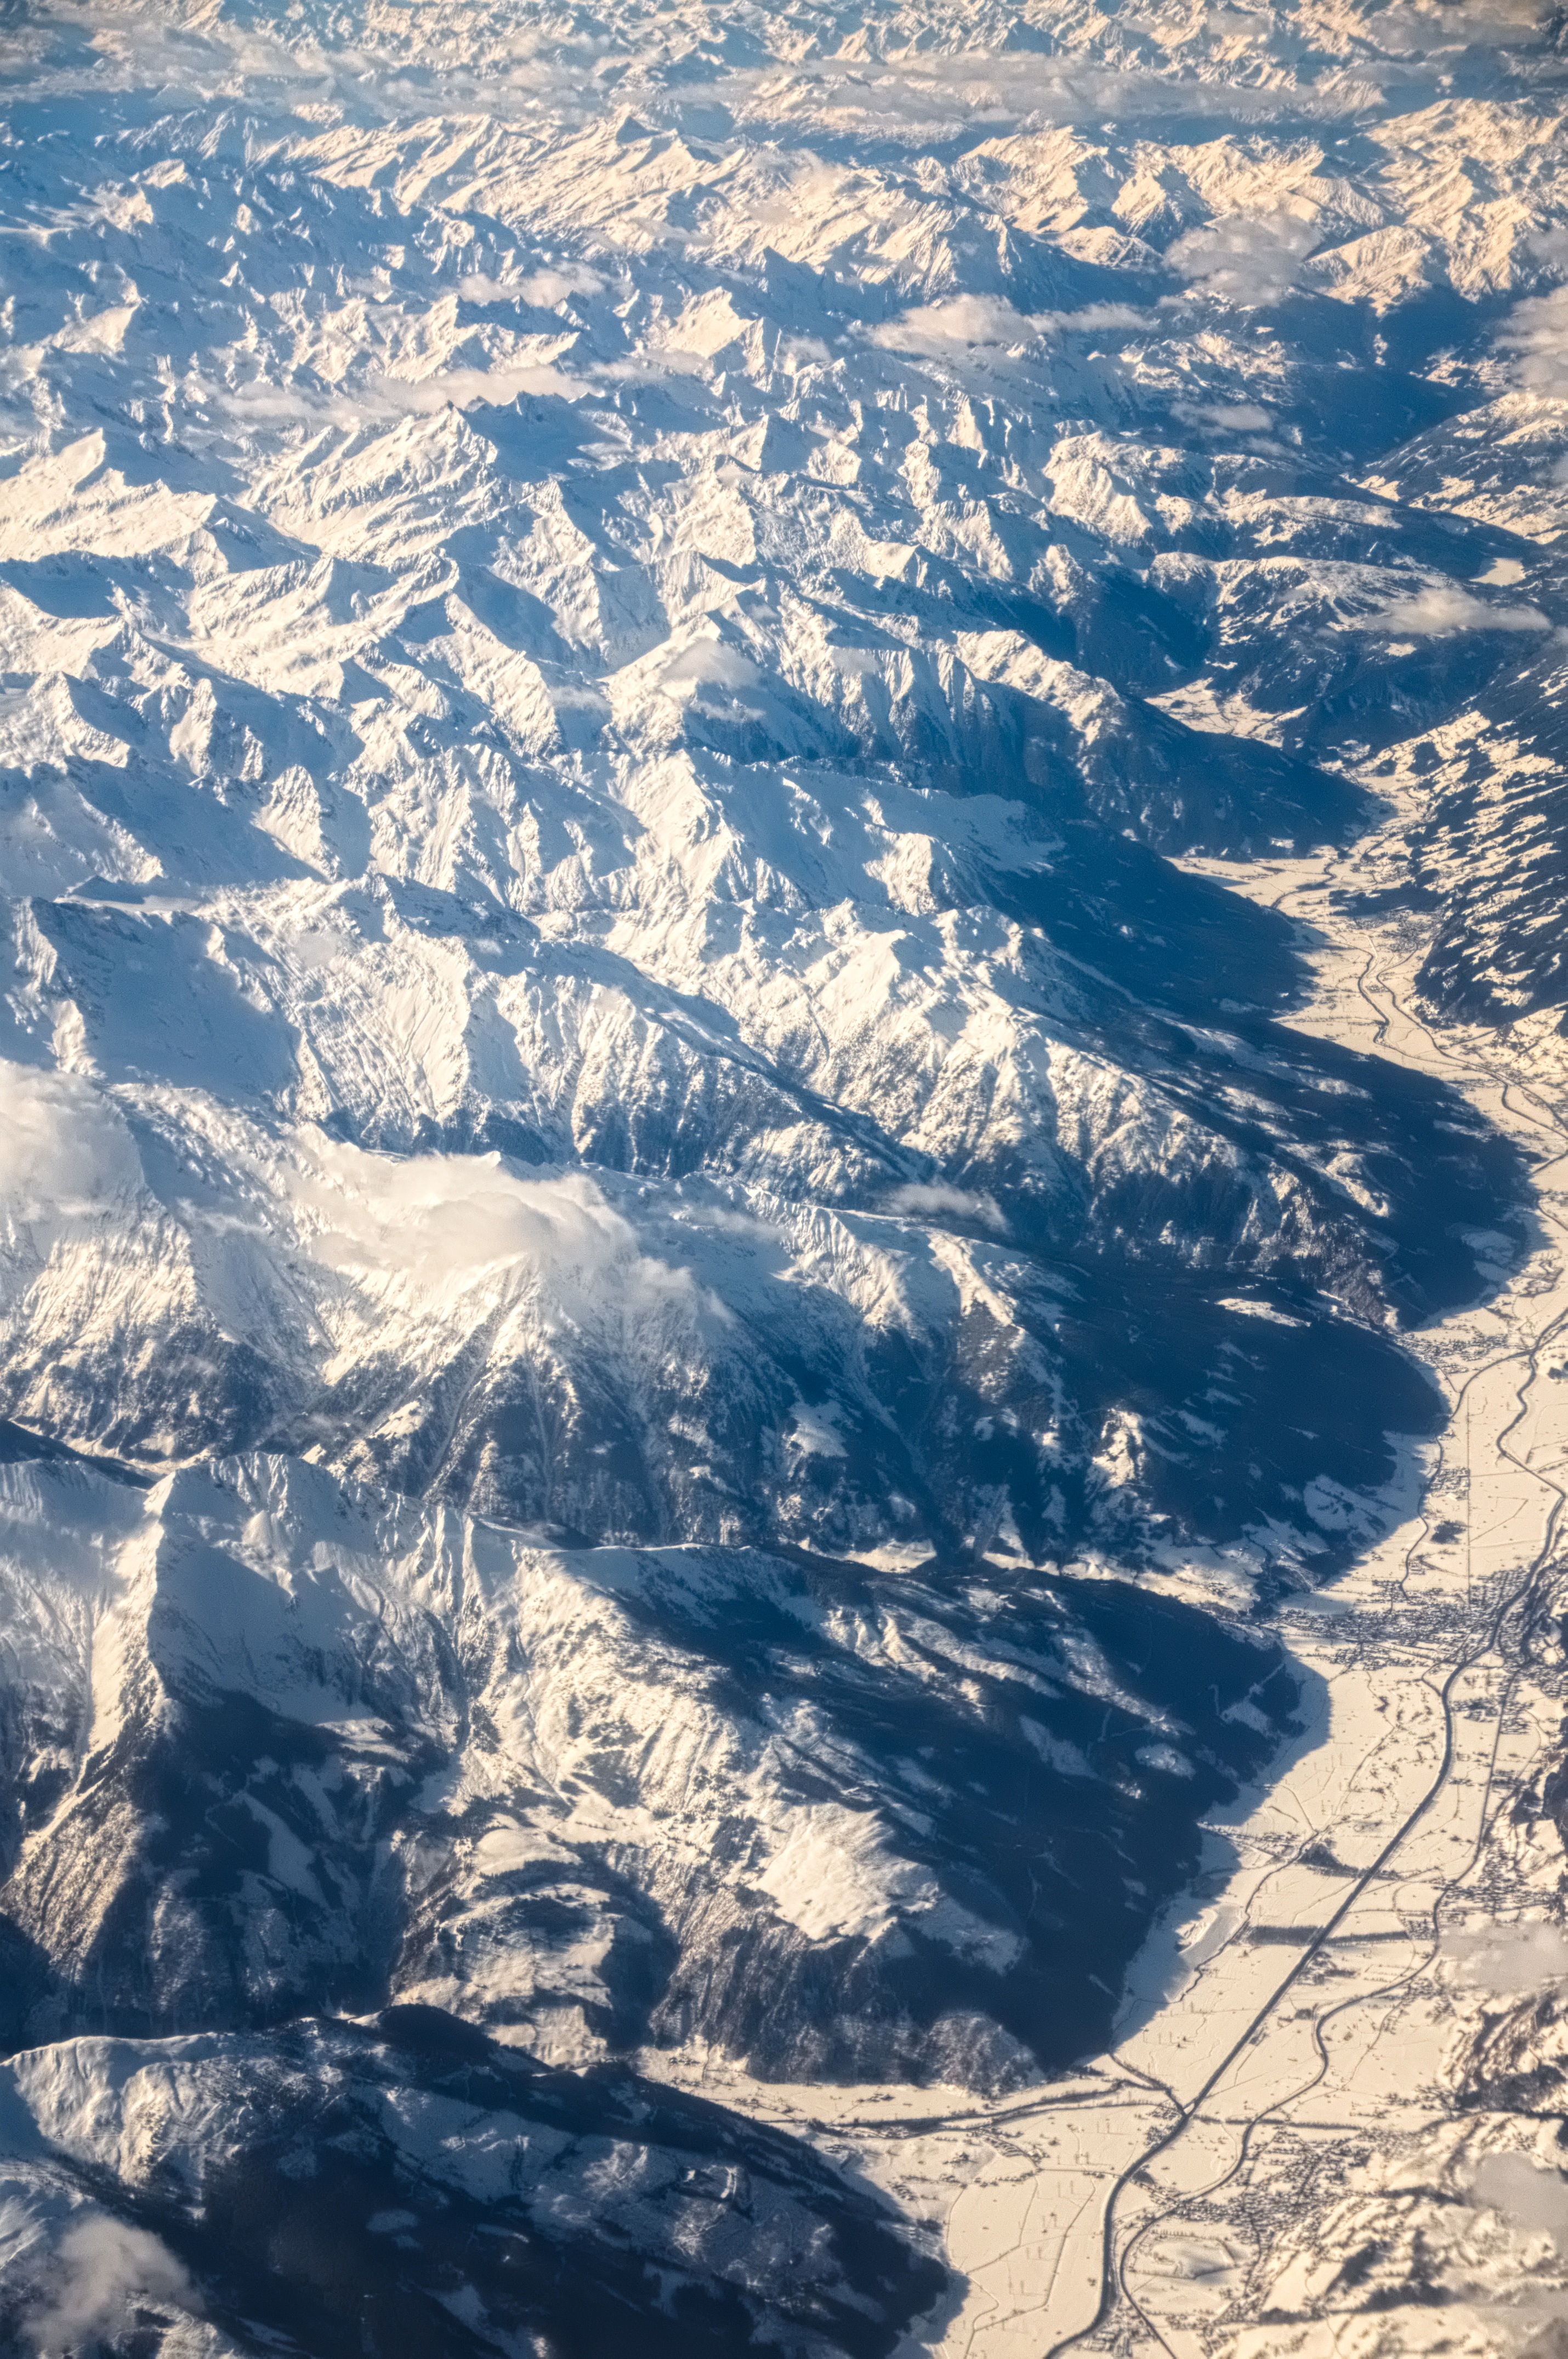
mountain, snow, winter, mountain range, fly, aircraft, ice, reflection, high, flight, glacier, alpine, arctic, aerial view, earth, mountains, alps, piste, arctic ocean, aerial photography, luftbildaufnahme, highest peak, atmosphere of earth, mountainous landforms, geological phenomenon, ice landscape